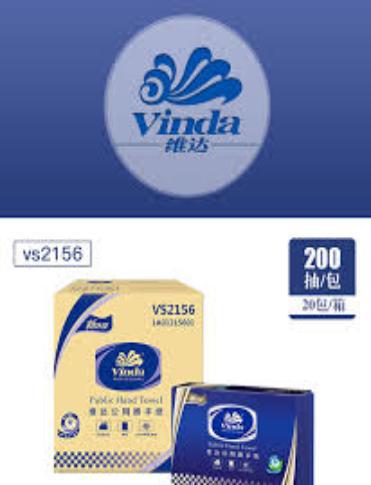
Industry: Necessities